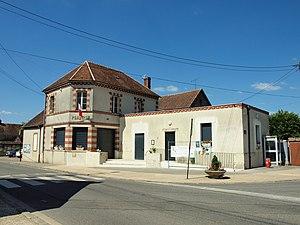
Mairie de Remauville (Seine et Marne, France)